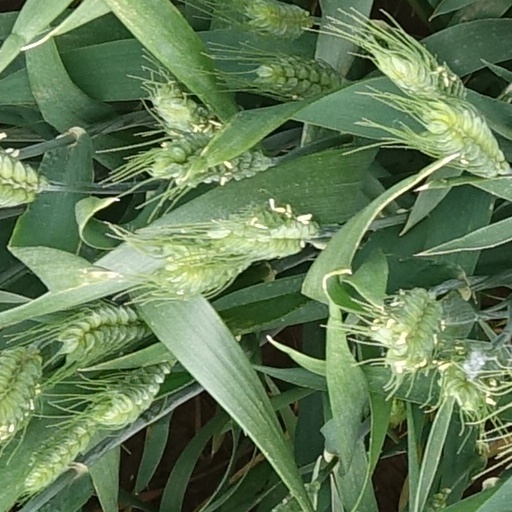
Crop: wheat